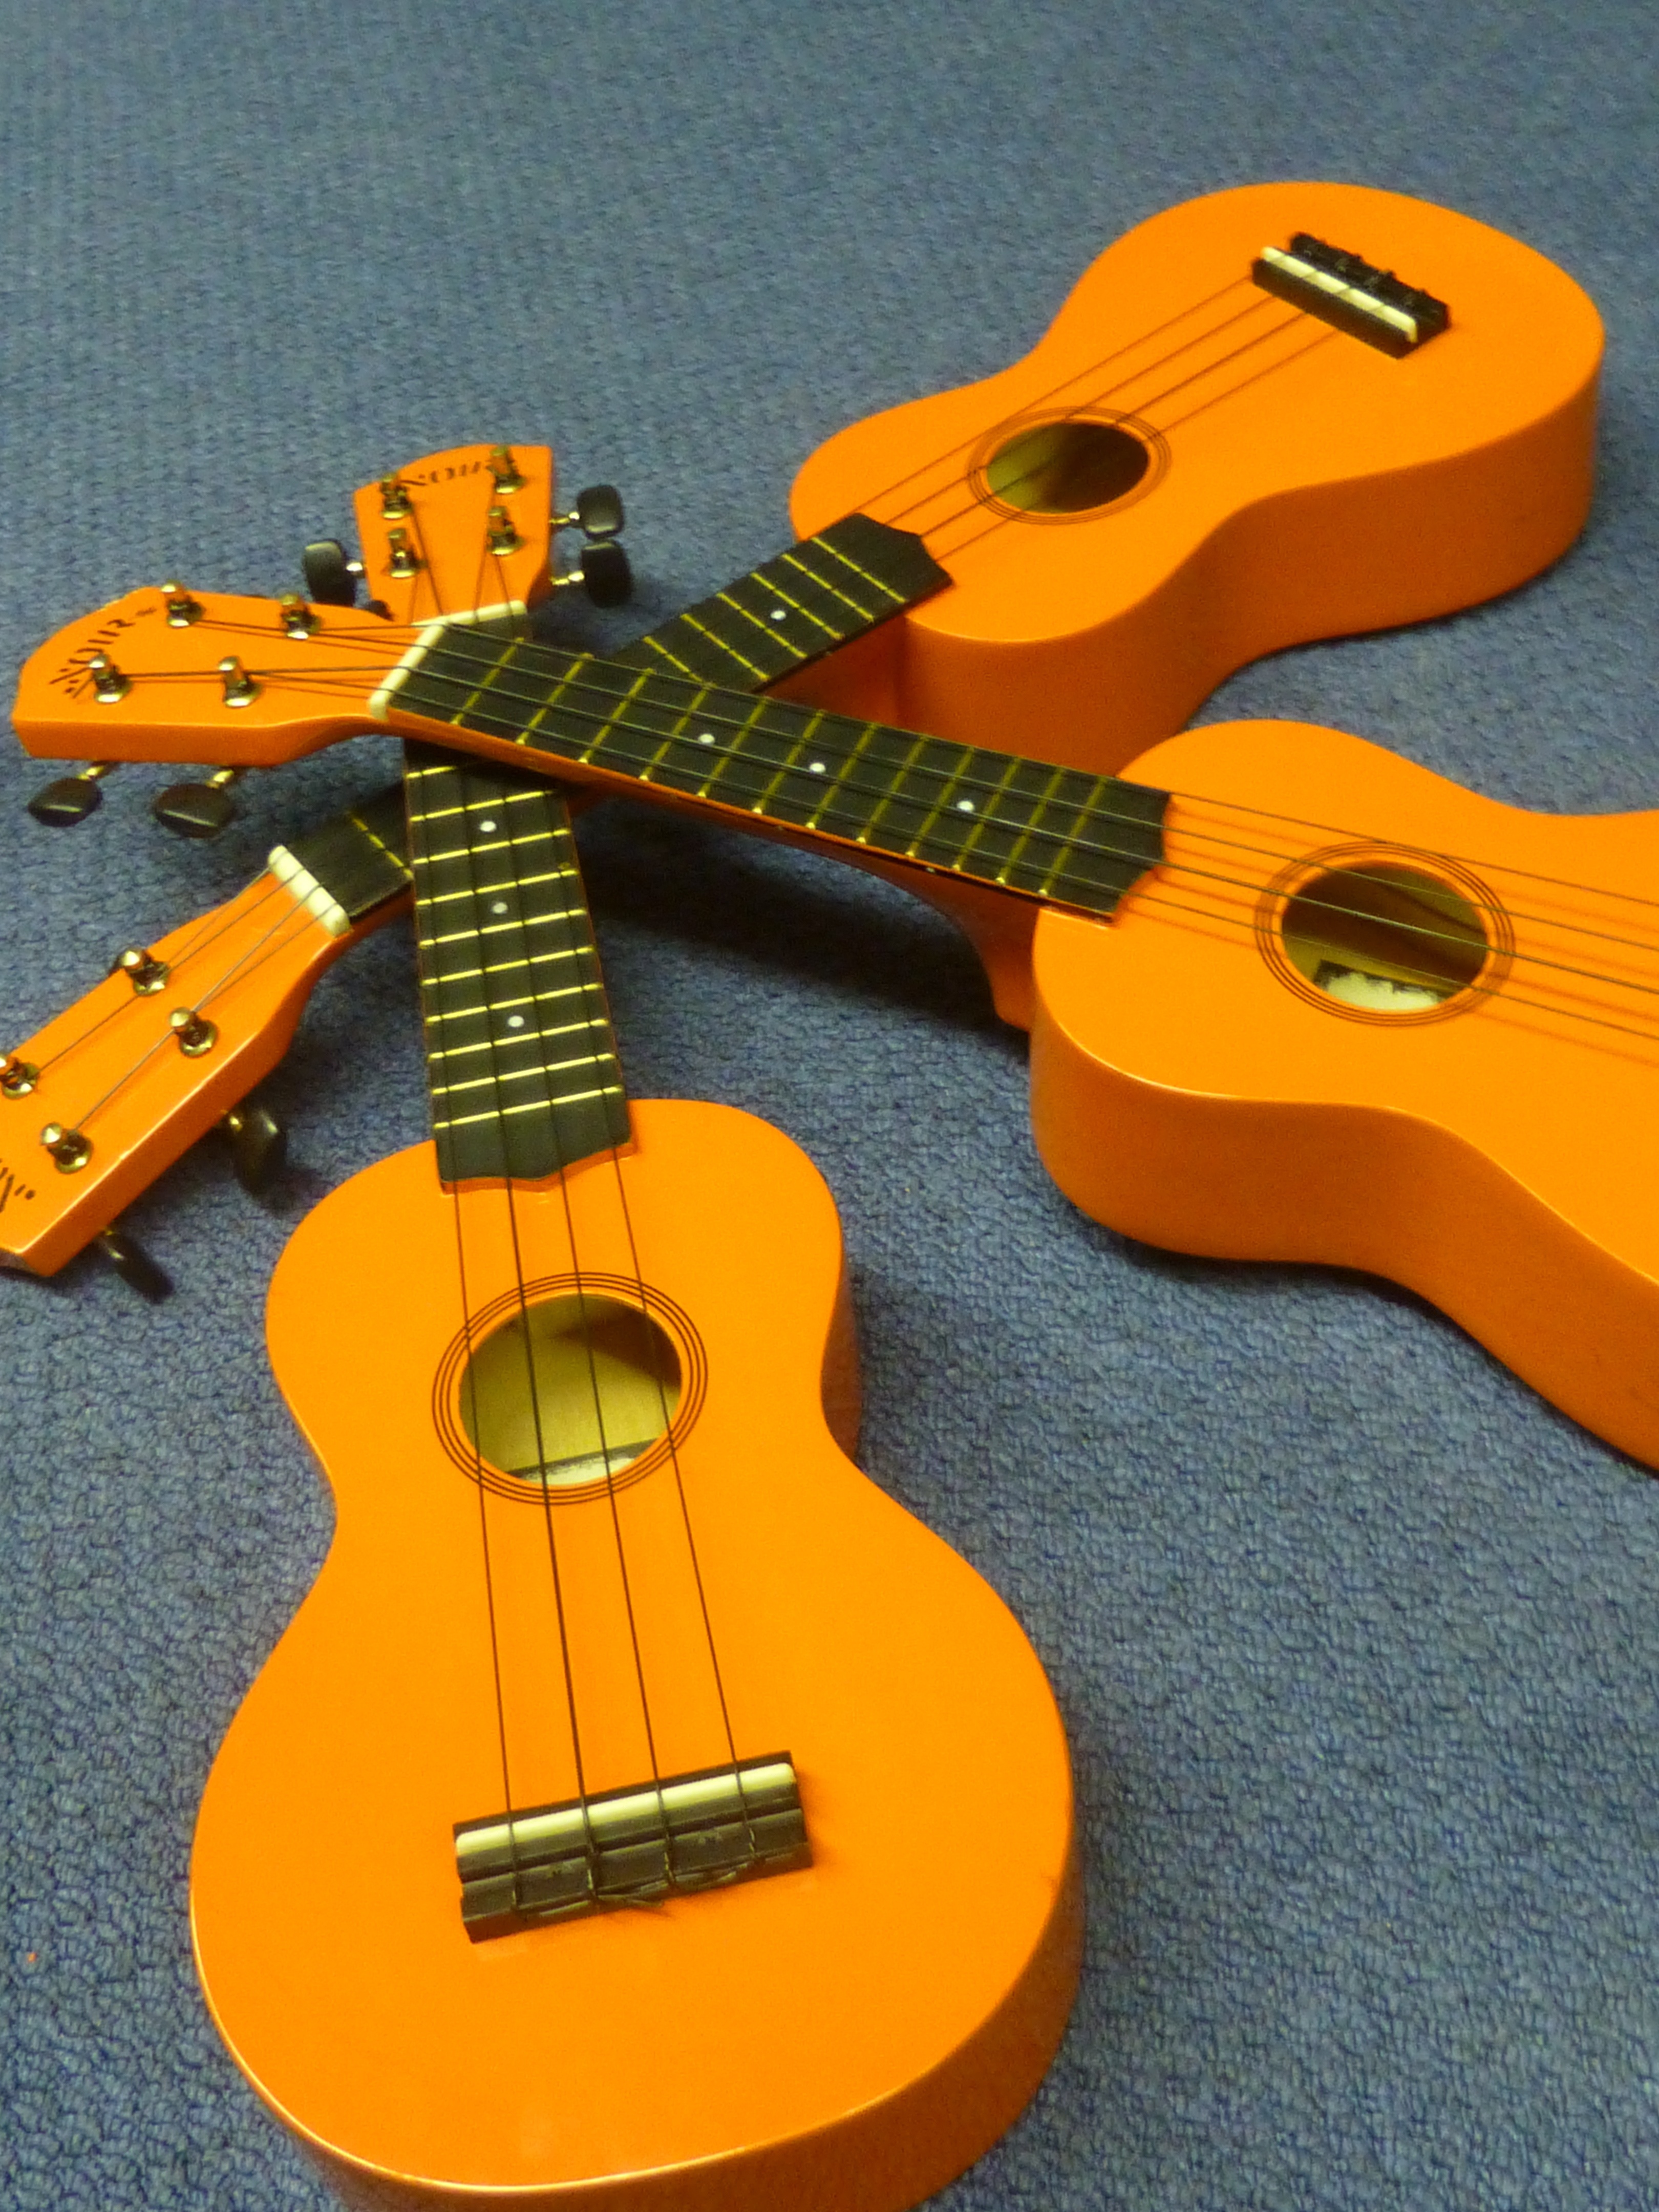
music, guitar, string, acoustic guitar, instrument, yellow, acoustic, electric guitar, musical instrument, fun, ukulele, illustration, musical, hawaiian, bass guitar, viola, string instrument, plucked string instruments, slide guitar, acoustic electric guitar, cavaquinho, uke